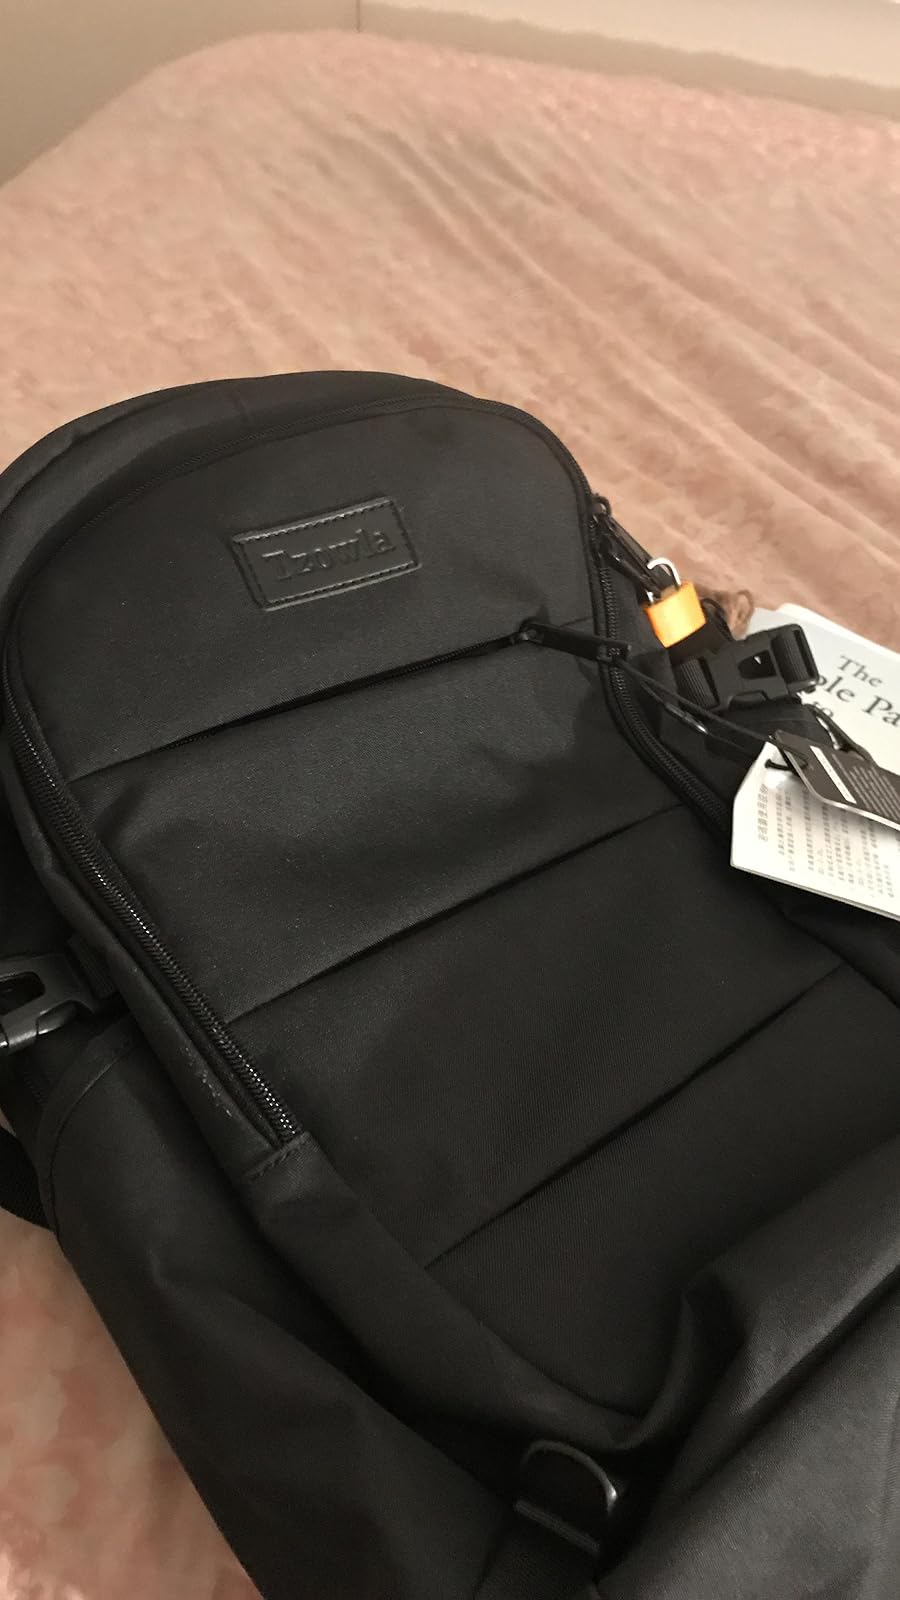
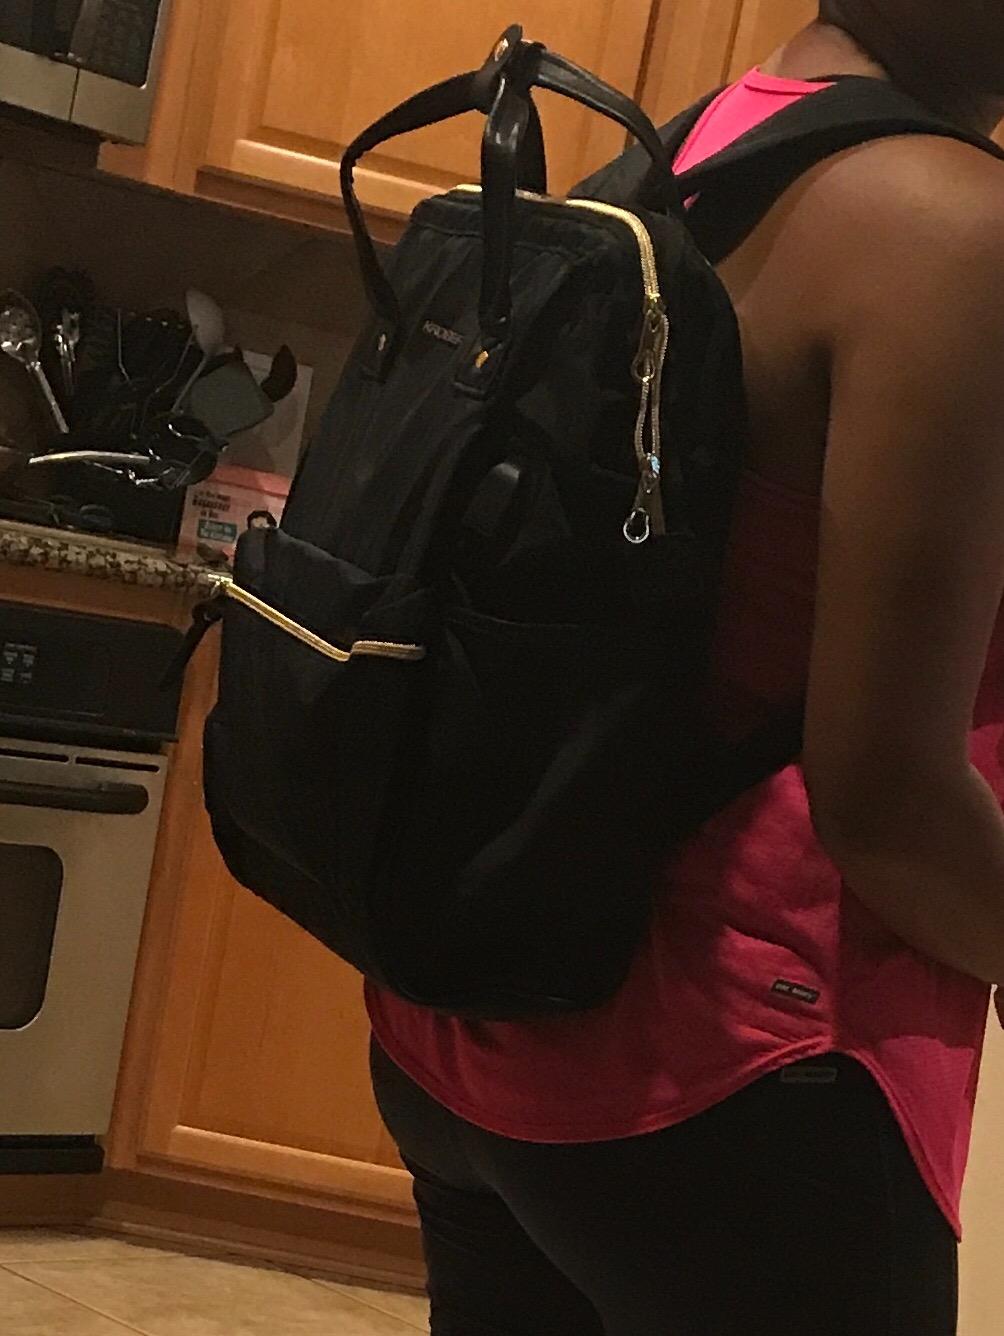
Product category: bag
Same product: no